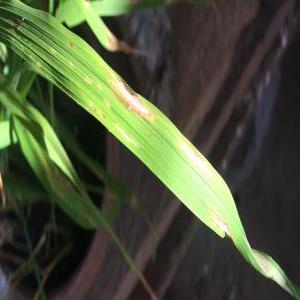
Disease: Blast